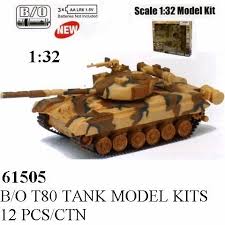
Label: Tank